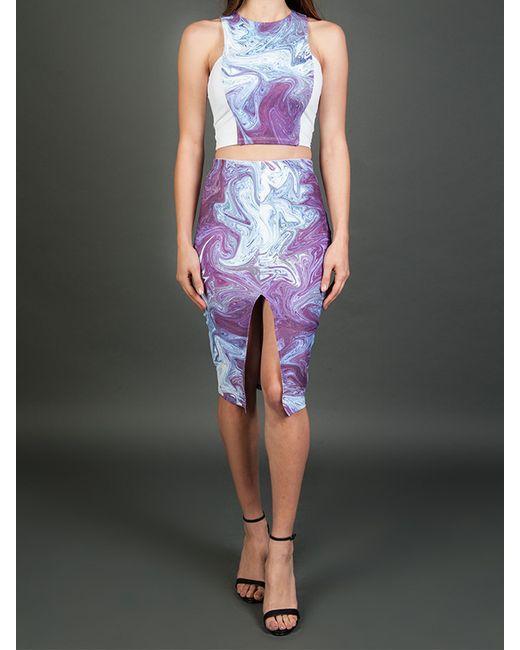
zweiteiliges Set mit blauem und violettem Marmordruck, Crop-Top, Midirock mit Schlitz